History of the France national football team

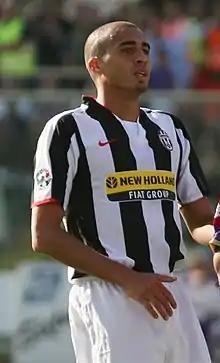
David Trezeguet scored the golden goal in the UEFA Euro 2000 Final.

The team went undefeated in UEFA Euro 1992 qualifying Group 1 with Cantona and Jean-Pierre Papin scoring 12 of the team's 20 goals. The victories in the group included victories away to Spain and Czechoslovakia. Alongside their perfect qualifying campaign, the team managed to go on a 19 match unbeaten streak that lasted for almost three years. The unbeaten streak began on 29 April 1989 with 0–0 draw and lasted until 19 February 1992 and a 0–2 defeat against England in London. For his efforts, Platini was named Manager of the Year by the World Soccer Awards and the team was quickly named as one of the favourites to win the competition. At the European Championships, France's opponents were Sweden, England, and Denmark. The team drew its first two matches with Sweden (1–1) and England (0–0) before losing to the Danes, who later won the competition. France was eliminated. A week after the completion of the tournament, Platini stepped down as manager and was replaced by his assistant Gérard Houllier.